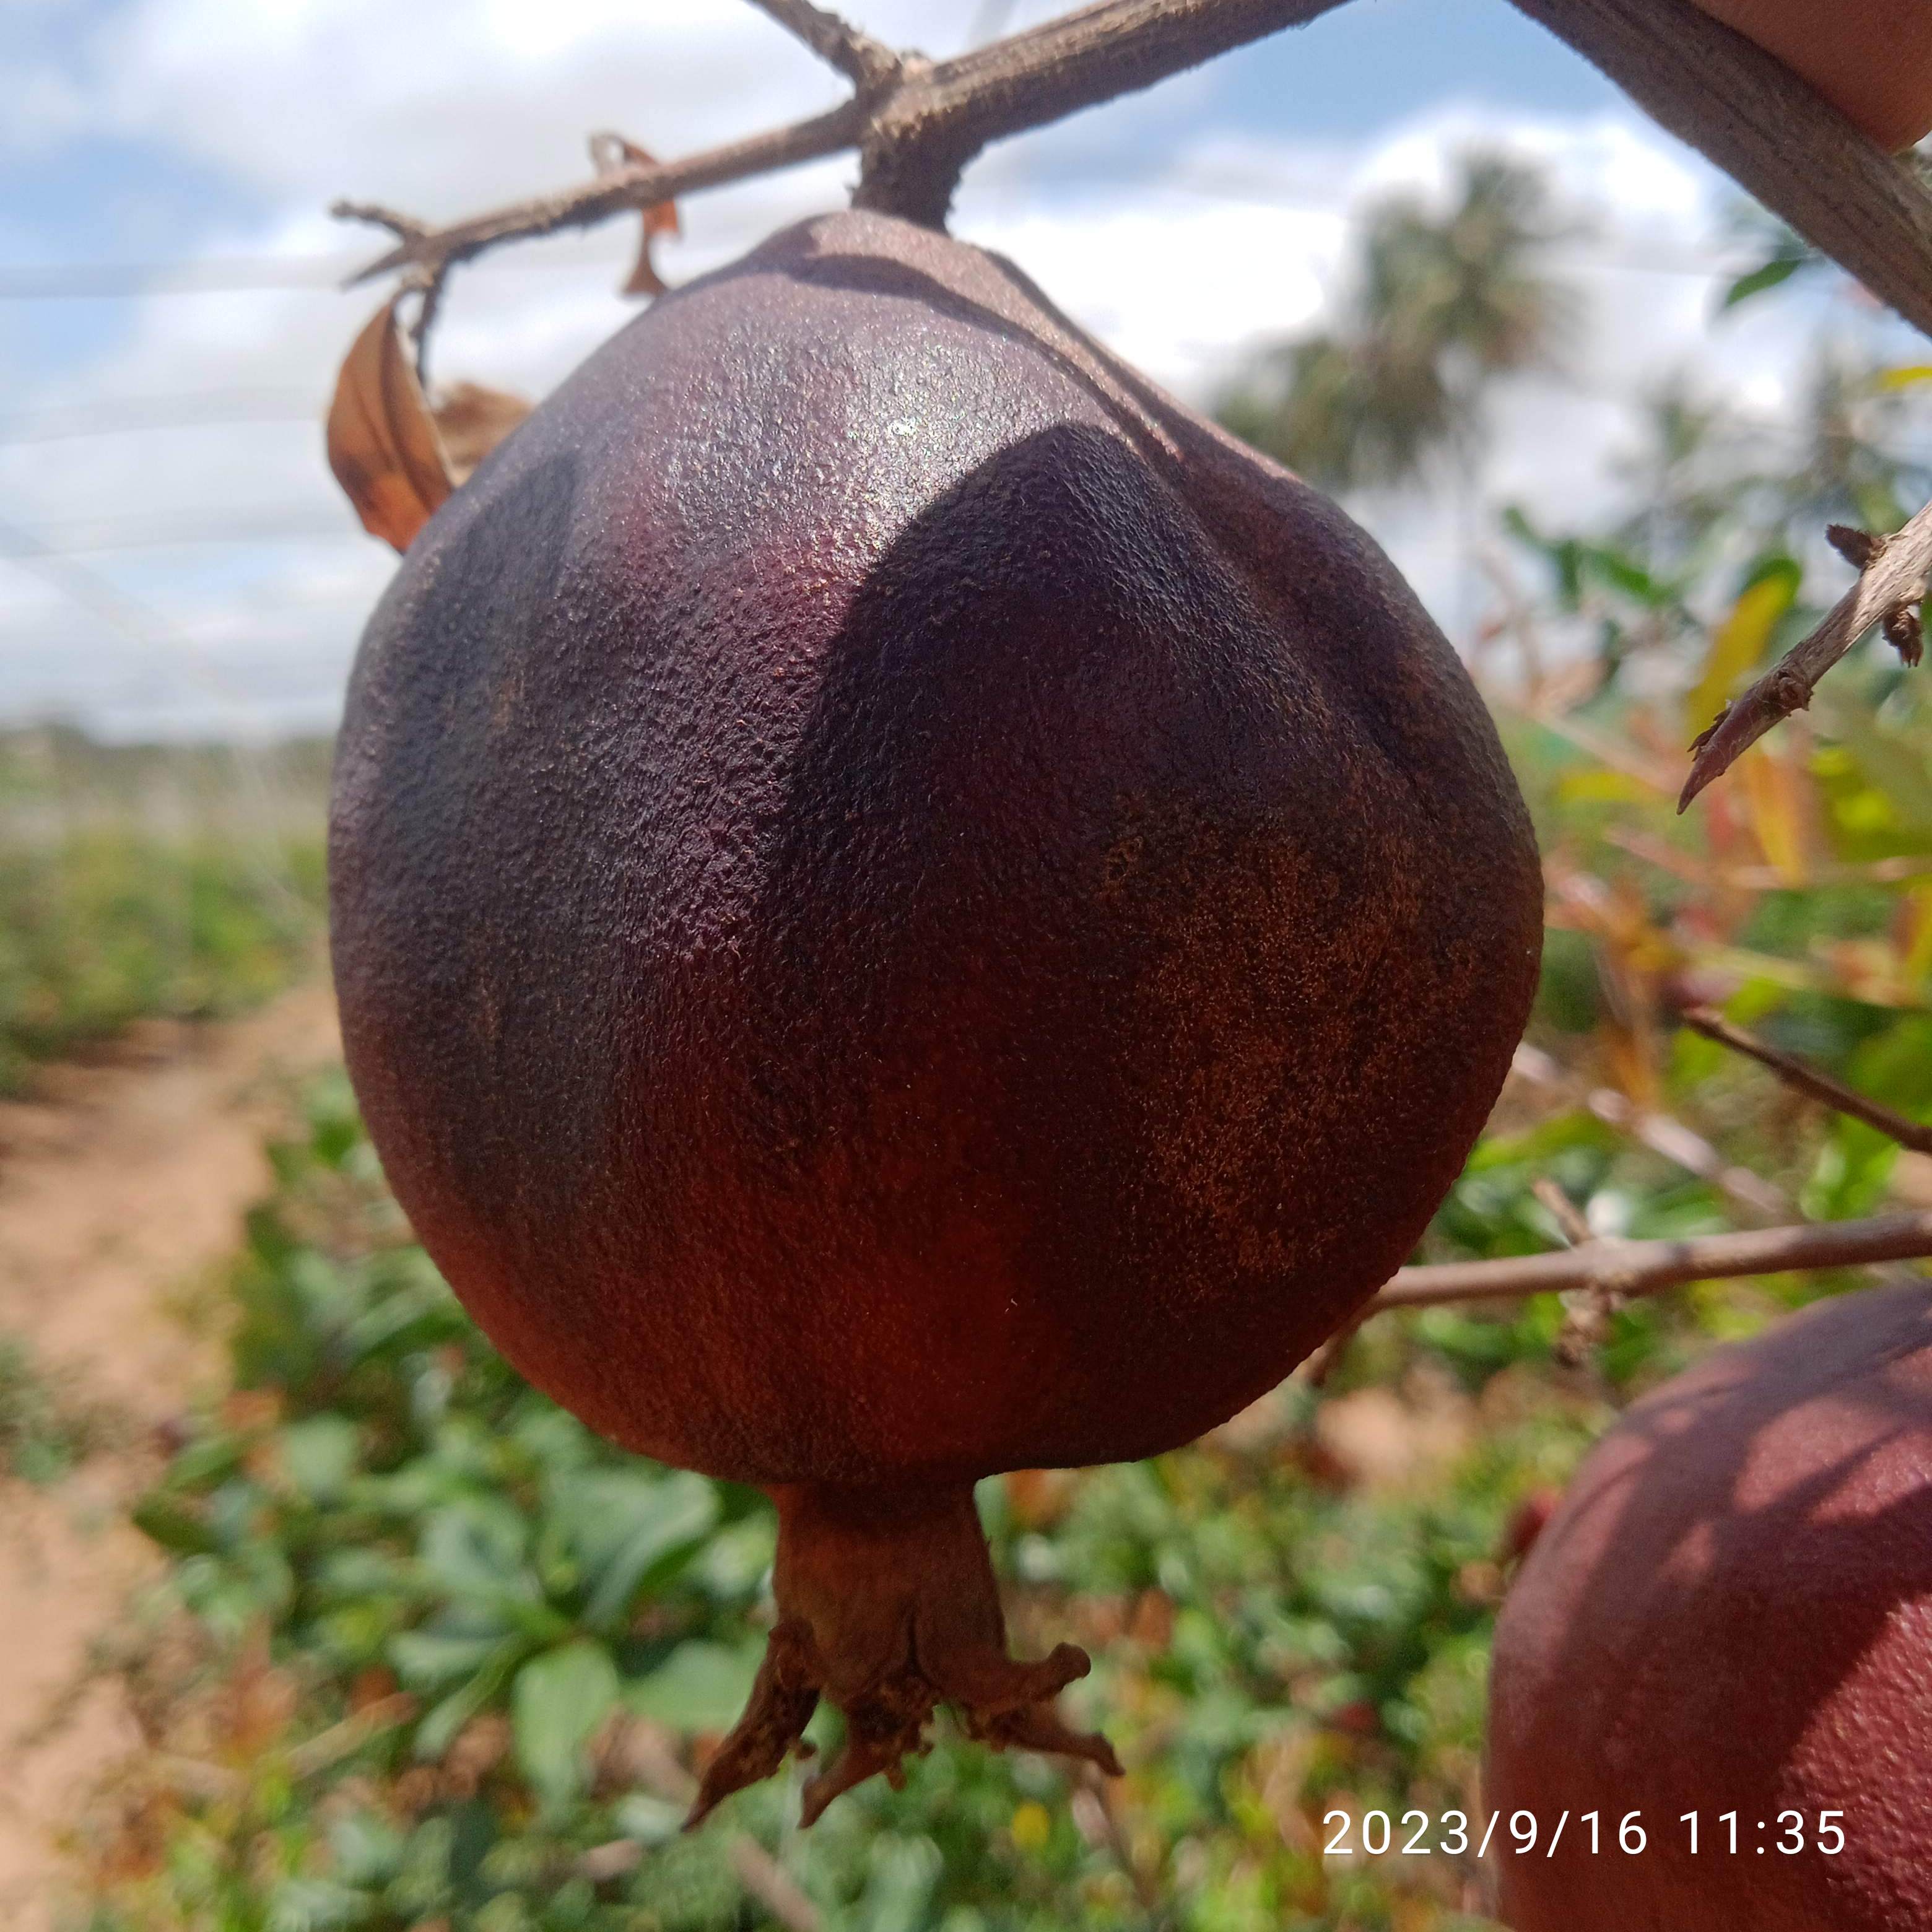
Label: Alternaria